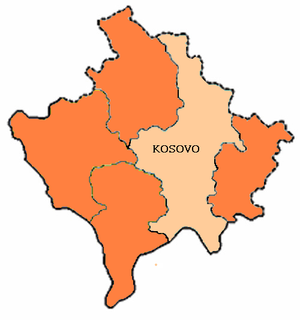
Le district est la subdivision administrative du plus haut niveau au Kosovo. En 2000, la MINUK a redécoupé et rebaptisé les districts définis par la Serbie. La Serbie n'a pas reconnu officiellement ces changements.